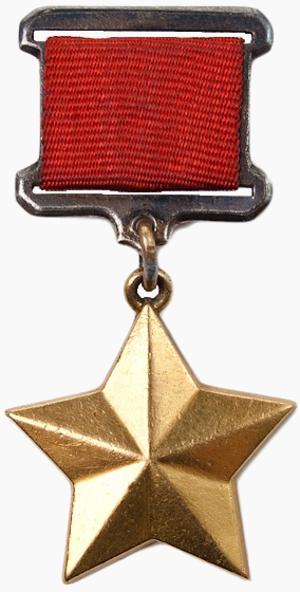
Sovjetunionens Helt
Ordenstegnet for Sovjetunionens Helt
Sovjetunionens Helt var en orden som blev tildelt i Sovjetunionen. Den var landets højeste udmærkelse og blev tildelt for heroisk indsats for stat og samfund. Ærestitlen blev indstiftet 16. april 1934, mens det medfølgende ordenstegn, omtalt som Den Gyldne Stjerne, blev indført 1. august 1939 ved beslutning fattet af Den Øverste Sovjets Præsidium. Ordenen blev afskaffet efter Sovjetunionens sammenbrud i 1991.